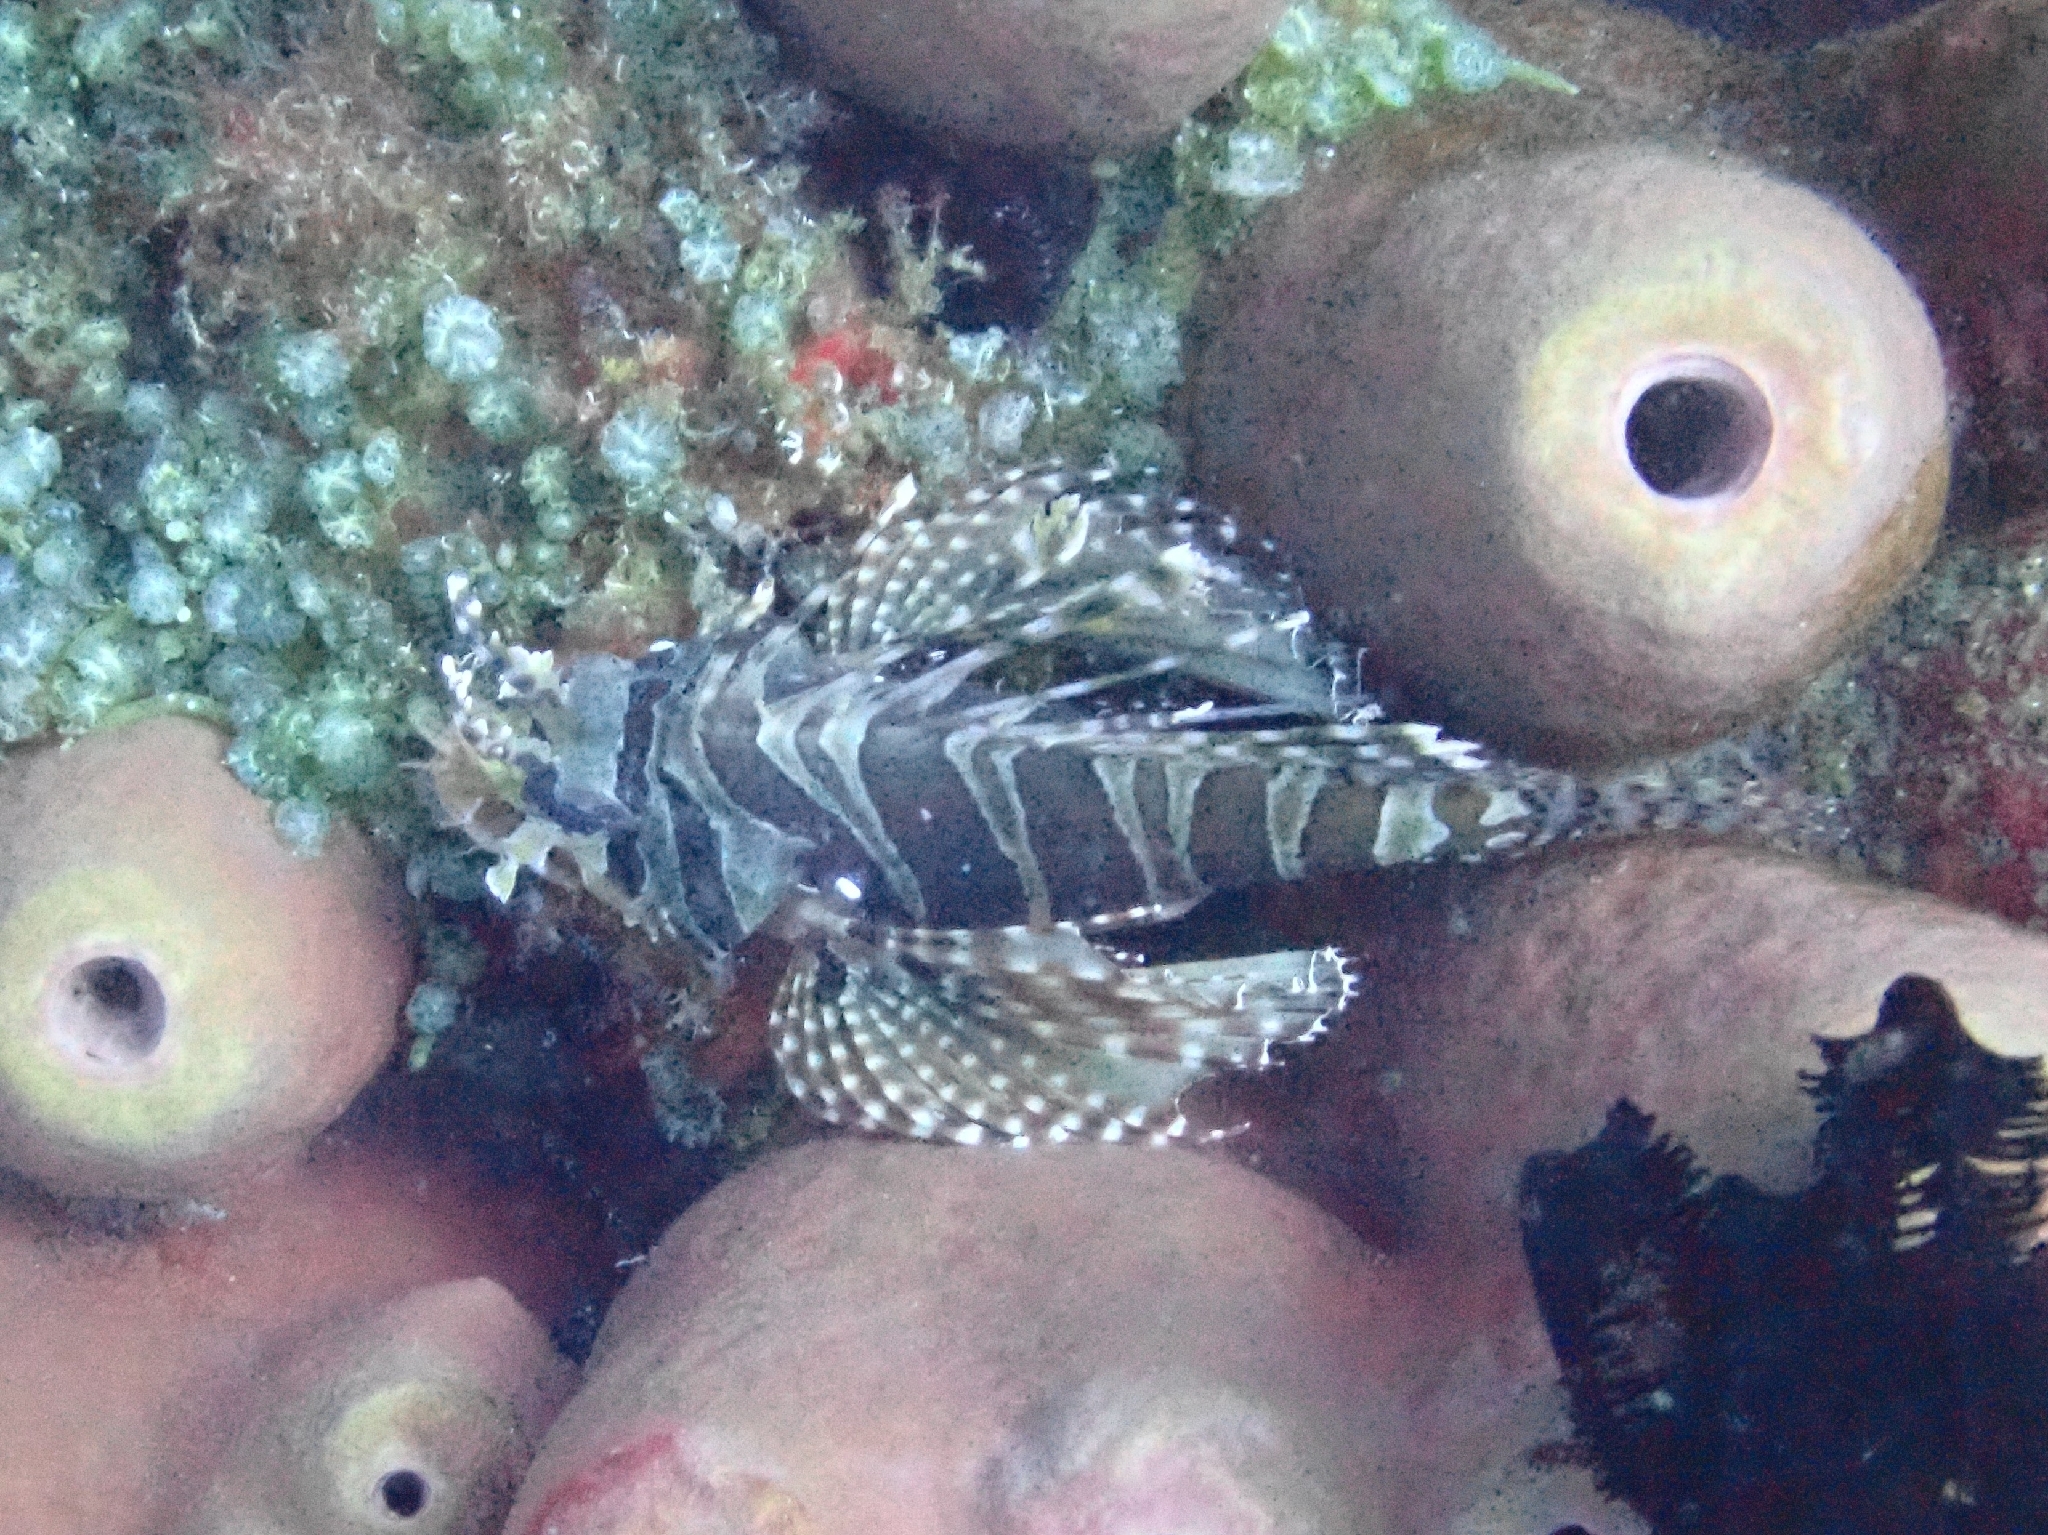
fish (species not among the labelled classes)